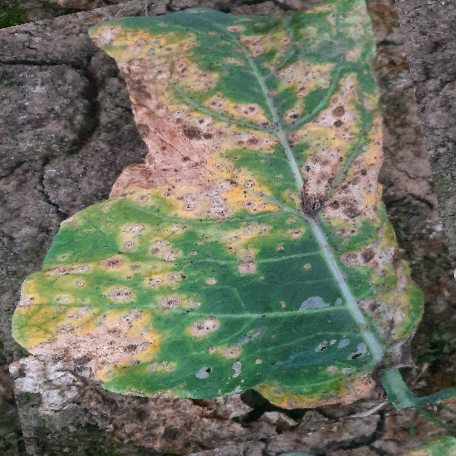
Label: Downy Mildew